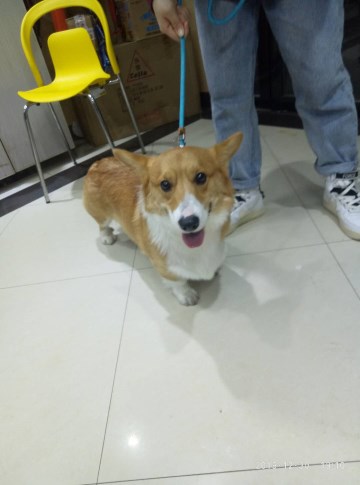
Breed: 2909-n000116-Cardigan